Josef Hybeš

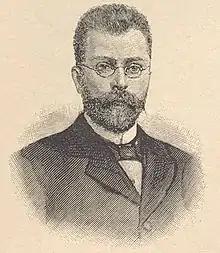
Portrait of Josef Hybeš in 1897

From 1897 until 1919 he was a representative of the Social Democrats in the Imperial Council.